A Mutt in a Rut

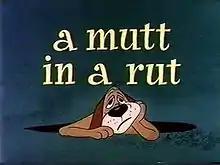
Title screen featuring "Rover"

A Mutt in a Rut is a 1959 Warner Bros. "Looney Tunes" animated short directed by Robert McKimson. The short was released on May 23, 1959 and features Elmer Fudd.